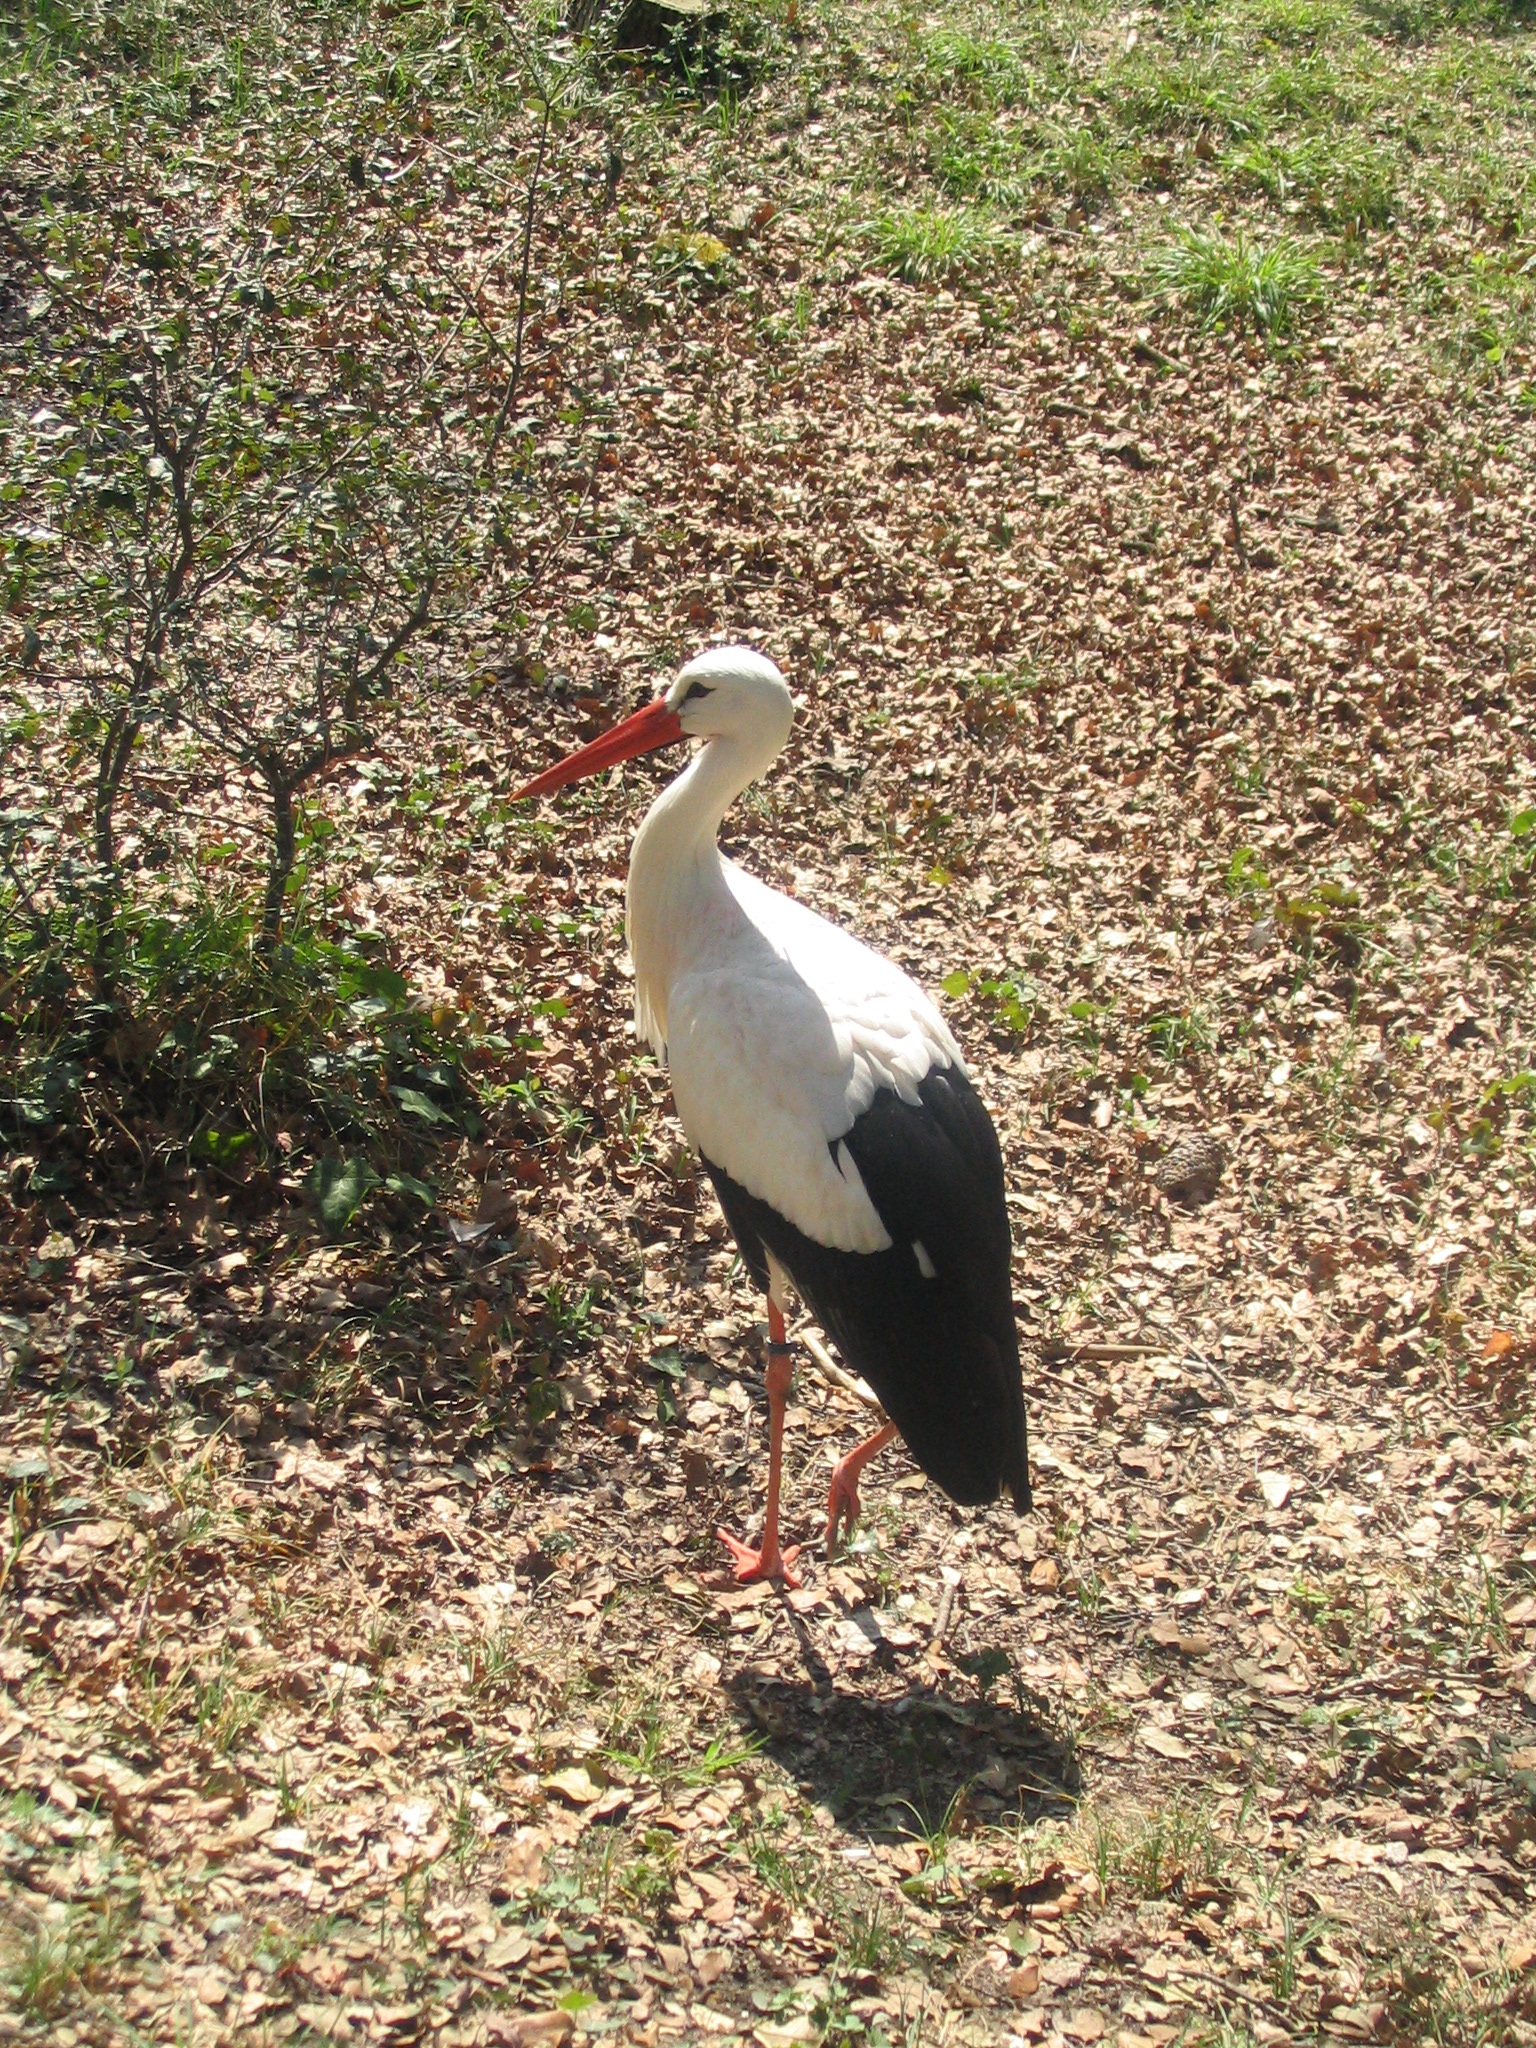
bird, animal, wildlife, beak, fauna, stork, birds, animals, vertebrate, water bird